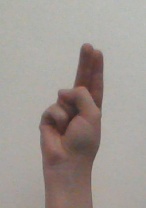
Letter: taa